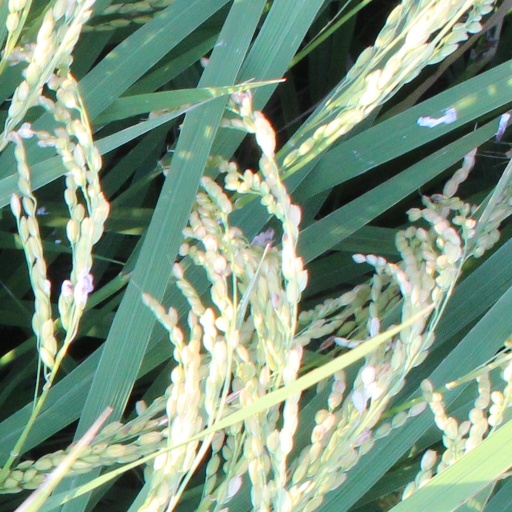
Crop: rice